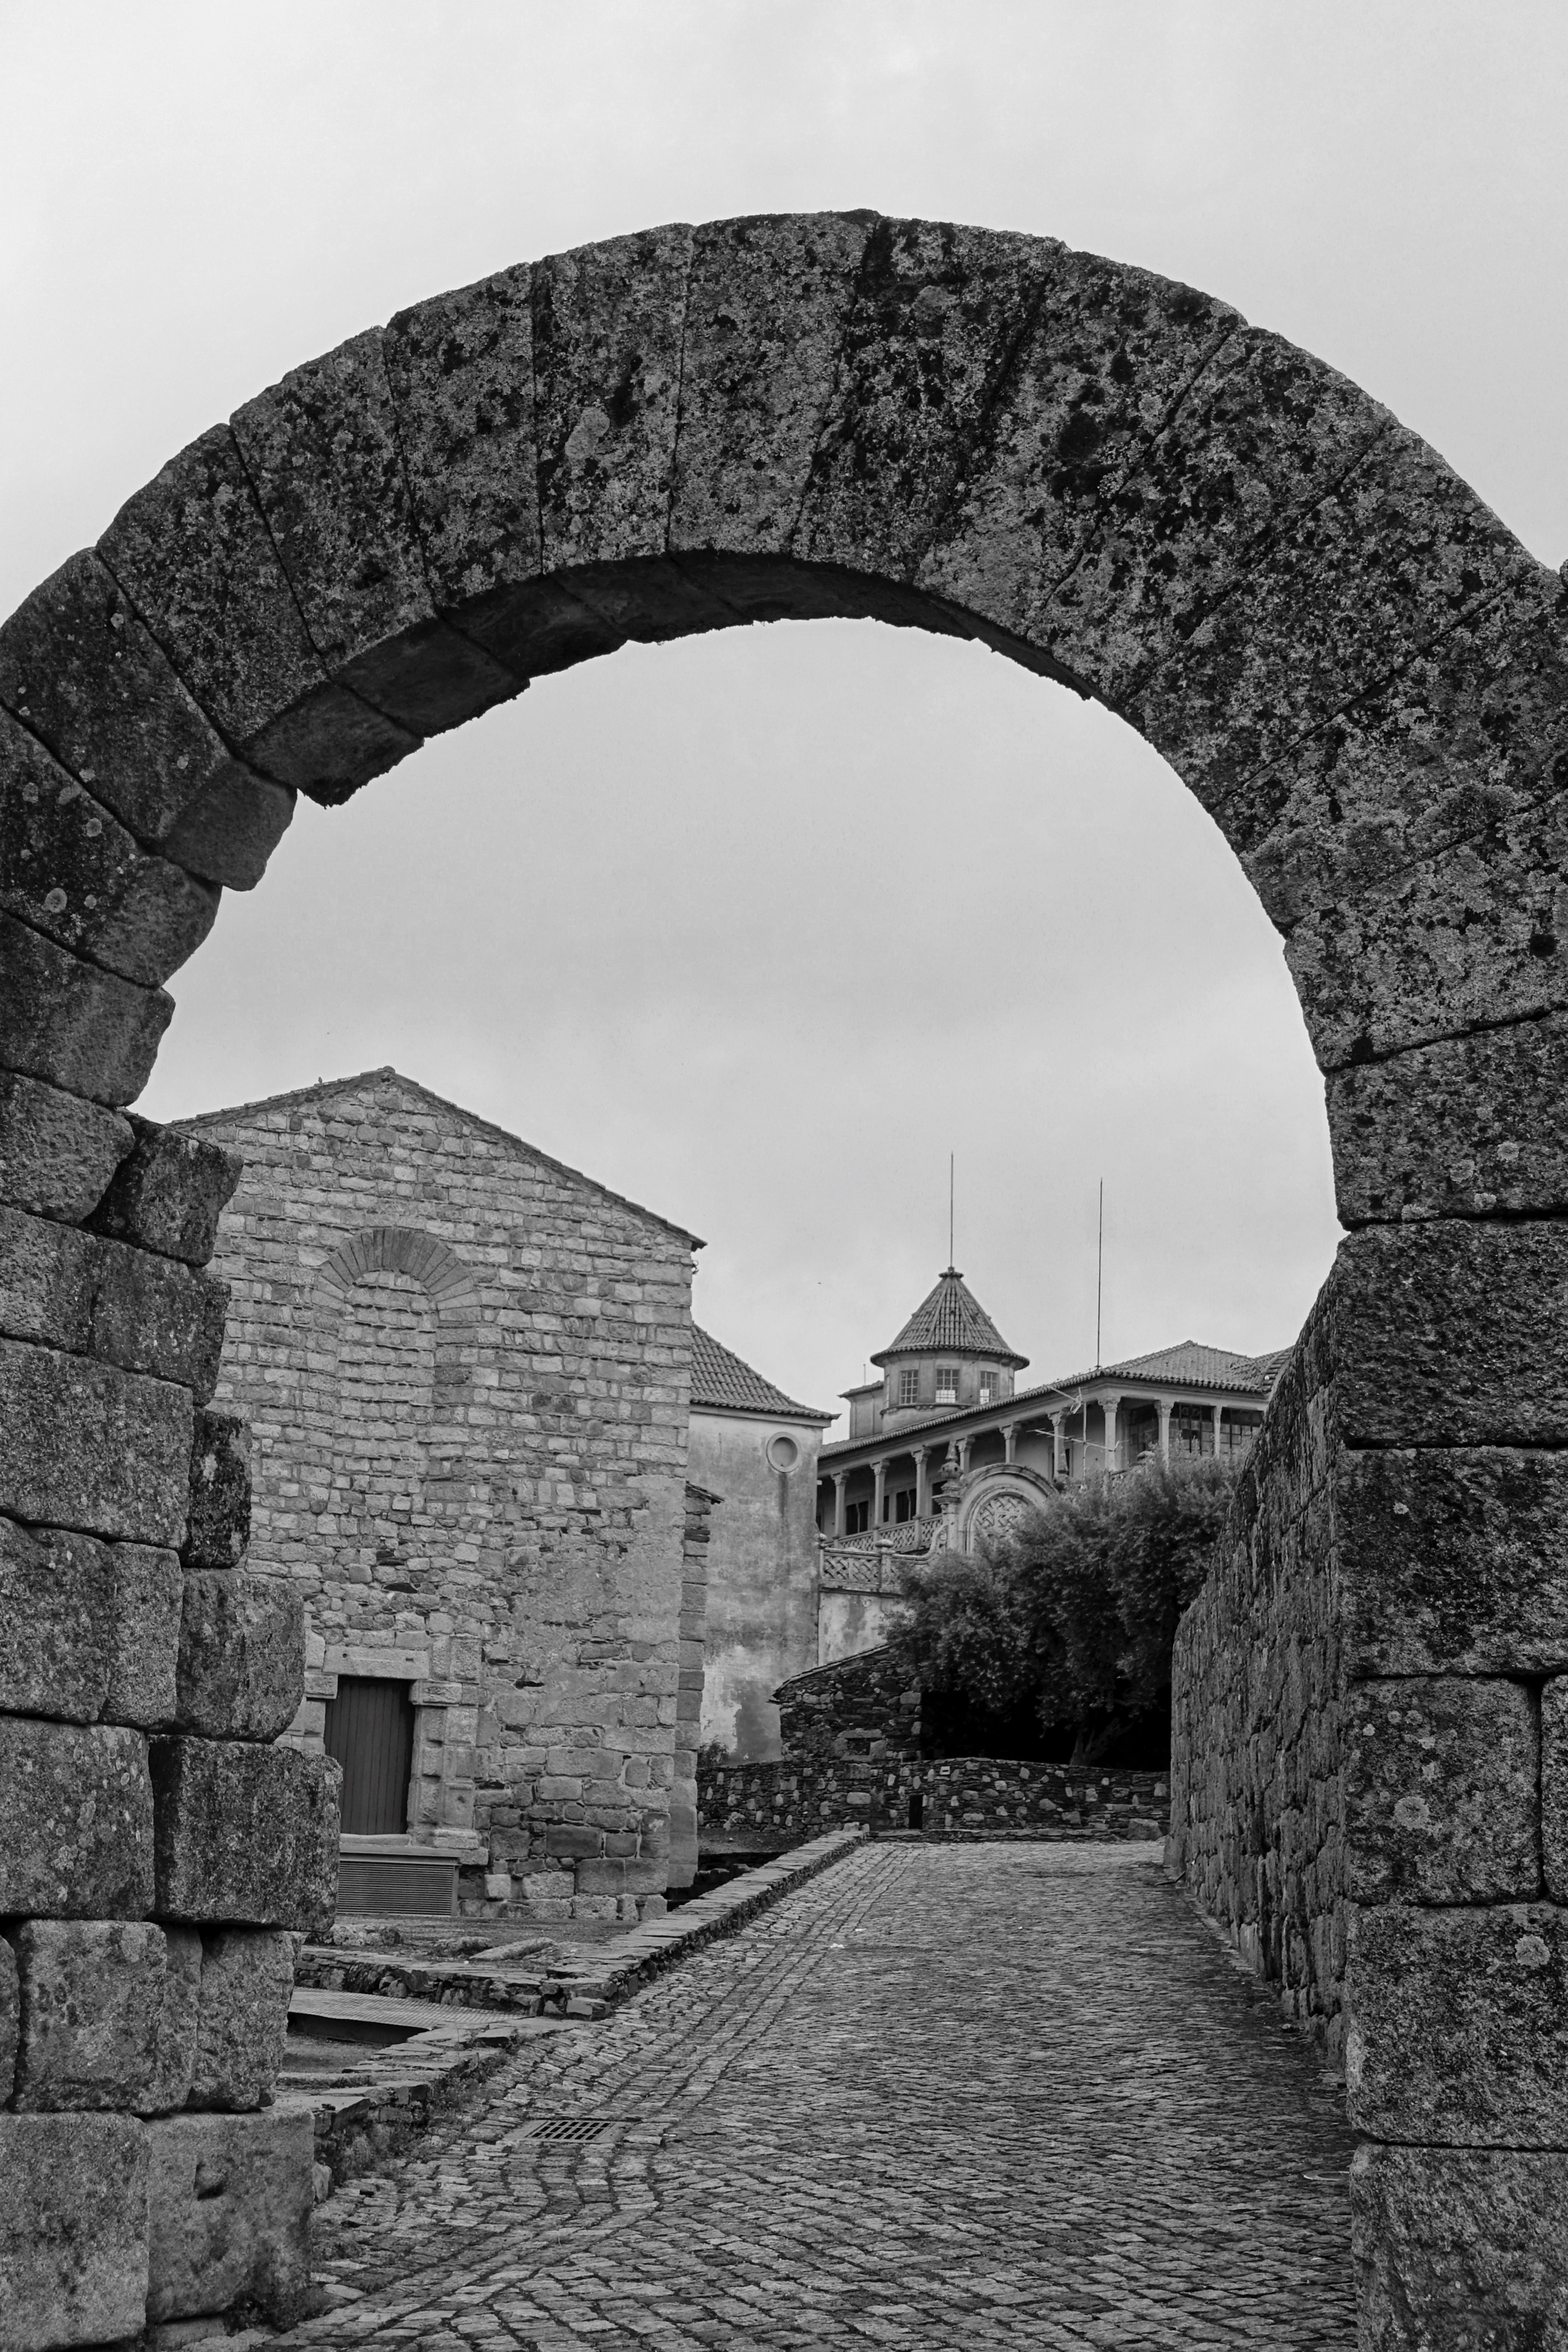
path, rock, black and white, architecture, bridge, urban, wall, stone, monument, arch, column, landmark, church, black, monochrome, ruins, history, abbey, cobblestones, monochrome photography, ancient history